San Pedro, Los Angeles

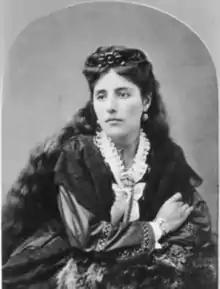
Rudecinda Sepúlveda de Dodson, pioneer of San Pedro and a founder of the San Pedro Woman's Club

European settlement began in 1769 as part of an effort to populate California, although trade restrictions encouraged more smuggling than regular business. In 1784, the Spanish Crown deeded Rancho San Pedro, a tract of over , to retired soldier Juan José Domínguez, who helped explore California with the Portolá expedition in 1769–1770. Rancho San Pedro was the first land grant in the Alta California portion of the Province of Las Californias in New Spain.